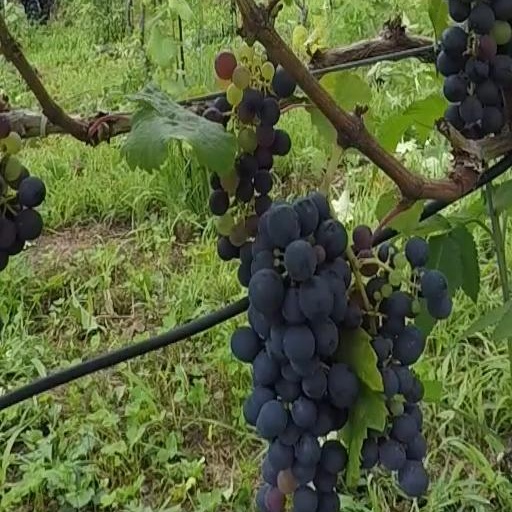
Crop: grape